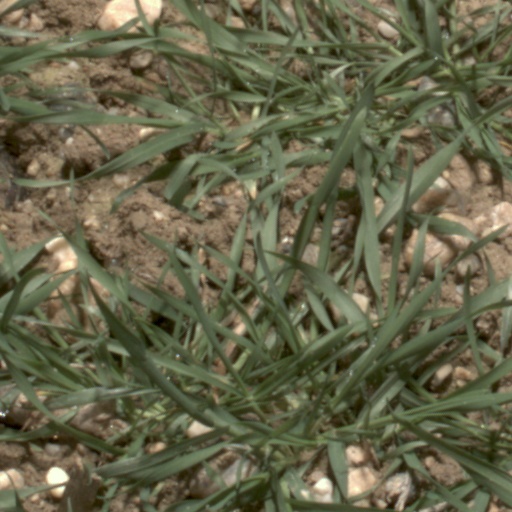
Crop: wheat